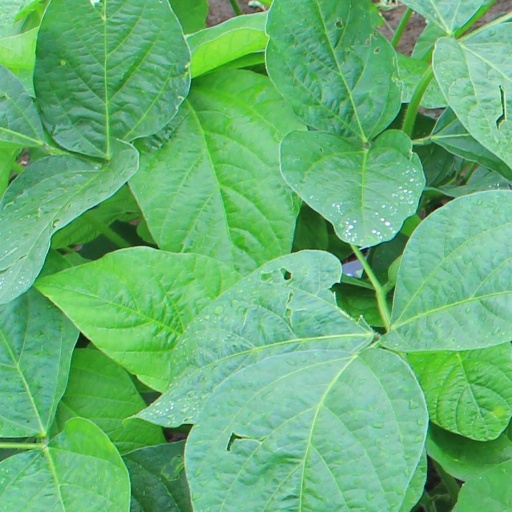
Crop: soybean